Finnegans Wake

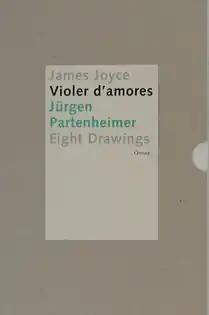
Jürgen Partenheimer's "Violer d'amores", a series of drawings inspired by Joyce's "Finnegans Wake"

I.2 opens with an account of "Harold or Humphrey" Chimpden receiving the nickname "Earwicker" from the Sailor King, who encounters him attempting to catch earwigs with an inverted flowerpot on a stick while manning a tollgate through which the King is passing. This name helps Chimpden, now known by his initials HCE, to rise to prominence in Dublin society as "Here Comes Everybody". He is then brought low by a rumour that begins to spread across Dublin, apparently concerning a sexual trespass involving two girls in the Phoenix Park, although details of HCE's transgression change with each retelling of events.